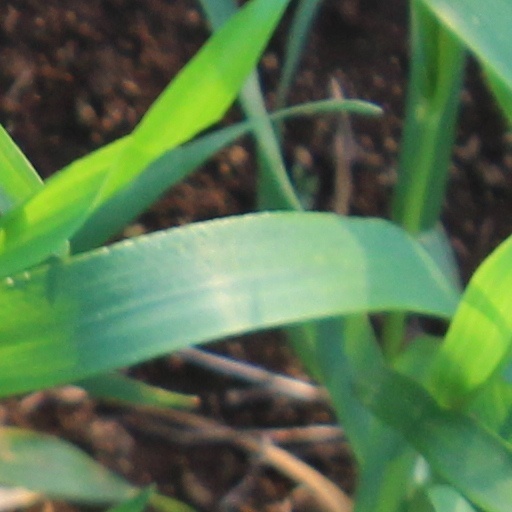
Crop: wheat